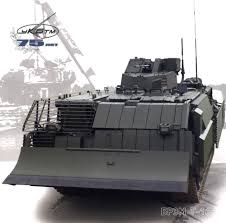
Label: T-14